Elvis Crespo

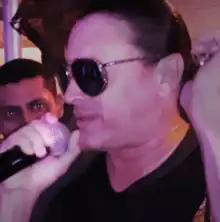
Crespo in 2018

Elvis Crespo Díaz (born July 30, 1971) is a Puerto Rican merengue singer. He has won multiple awards, including a Grammy and a Latin Grammy Award in merengue music.